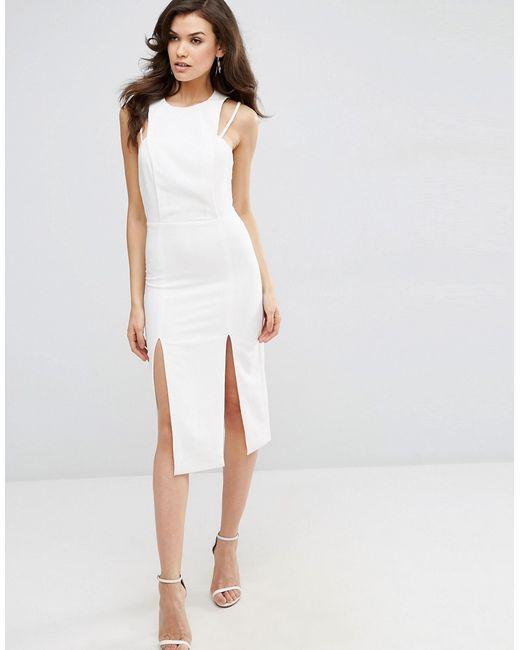
weißes Midi-lässiges ärmelloses Abendkleid mit zwei Schlitzen